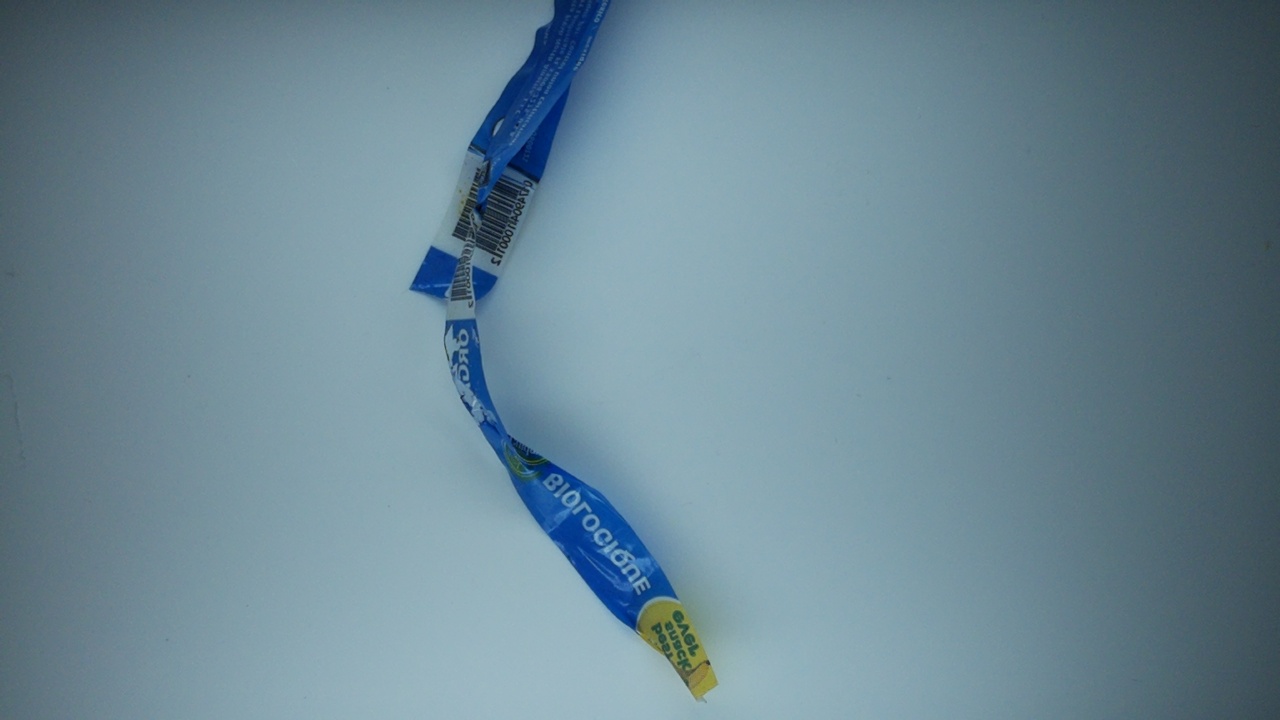
Label: trash